Timothée Chalamet

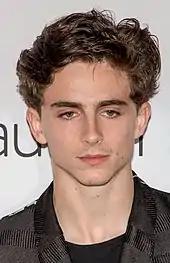
Chalamet at the 2018 Toronto International Film Festival

After being attached to the project for three years, Chalamet starred in Luca Guadagnino's "Call Me by Your Name", based on the novel of the same name by André Aciman. The story revolves around Elio Perlman, a young man living in Italy during the 1980s, who falls in love with Oliver (Armie Hammer), a university student who has come to stay with his family. In preparation, Chalamet learned to speak Italian, as well as to play the piano and guitar. "Call Me by Your Name" premiered at the 2017 Sundance Film Festival to critical acclaim; critics particularly highlighted Chalamet's performance. Olly Richards of "Empire" wrote: "In a film in which every performance is terrific, Chalamet makes the rest look like they're acting. He alone would make the film worth watching". Jon Frosch of "The Hollywood Reporter" stated that no performance during the year "felt as emotionally, physically and intellectually alive" and included Chalamet in the magazine's list of the best performances of the year. "Time" and "The New York Times" also featured him in such lists. He won the Gotham Independent Film Award for Breakthrough Actor and the Independent Spirit Award for Best Male Lead, and received nominations for the Critics' Choice Movie Award, Golden Globe Award, SAG Award, BAFTA Award, and Academy Award, all for Best Actor. He is the third-youngest person to be nominated for an Academy Award for Best Actor as well as the youngest since 19-year-old Mickey Rooney in "Babes in Arms" in 1939.